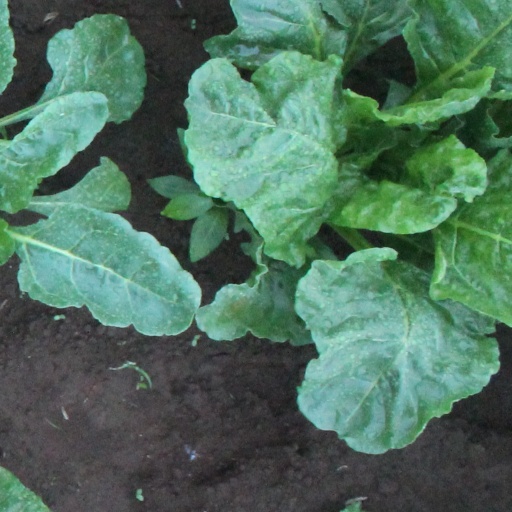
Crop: sugar beet